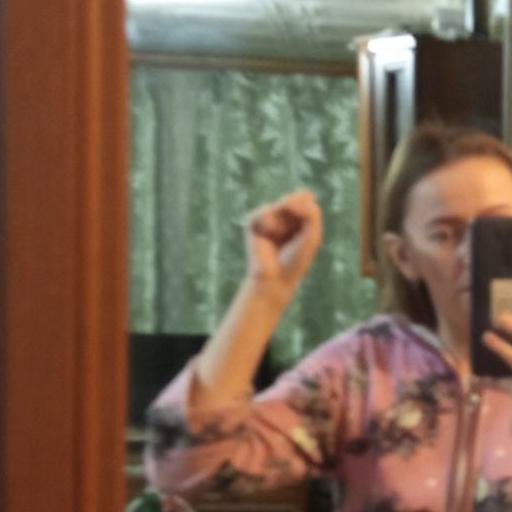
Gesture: fist